10th Guards Army

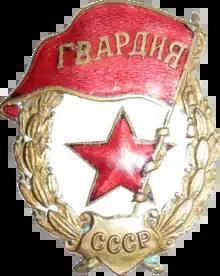
Soviet Guards Order

The 10th Guards Army was a Soviet Guards formation which fought against Germany during World War II under the command of several generals. Formed in 1943, the army fought under various headquarters and ended the war besieging cut-off German forces in Latvia. The 10th Guards Army was disbanded in 1948.